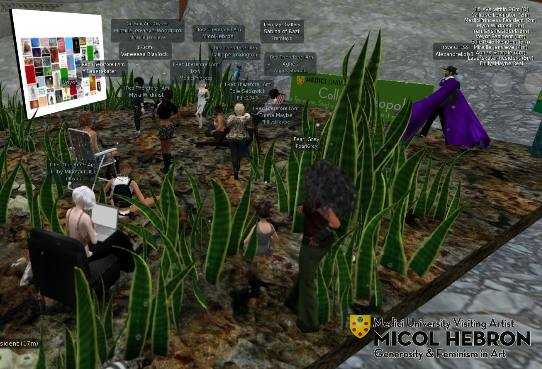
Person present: Yes